Bao Shichen

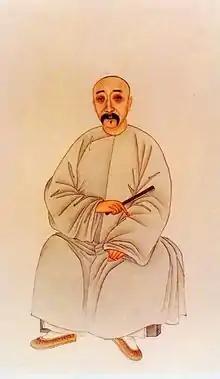
Portrait of Bao Shichen

Bao Shichen (1775—1855) was a calligrapher and reformist scholar in the early nineteenth century. Under the Qing administration, Bao made numerous important suggestions regarding the areas of military affairs, laws and politics, the grain tribute system, the salt monopoly, and the improvement of agricultural practice.